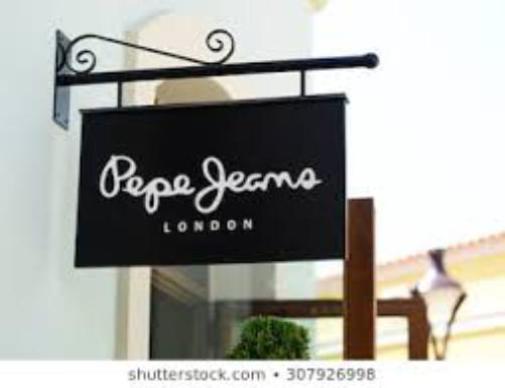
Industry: Clothes